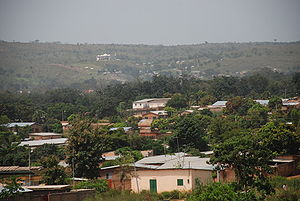
Natitingou
Udsigt over Natitingou
Natitingou er en by i det nordvestlige Benin, beliggende tæt ved grænsen til Togo, og tæt på landets kendte Penjari National Park. Byen er hovedstad i departementet Atakora og har et indbyggertal på cirka 46.714 mennesker år 2006, og totalt 87.341 i hele kommunen.